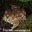
Label: frog